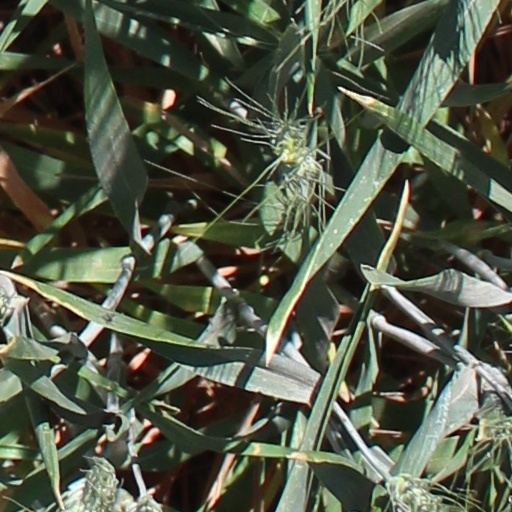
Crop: wheat